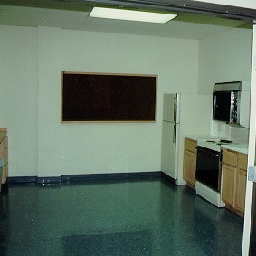
Room type: kitchen